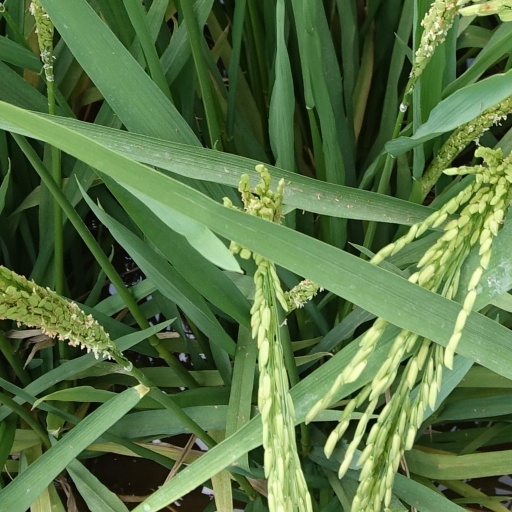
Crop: rice